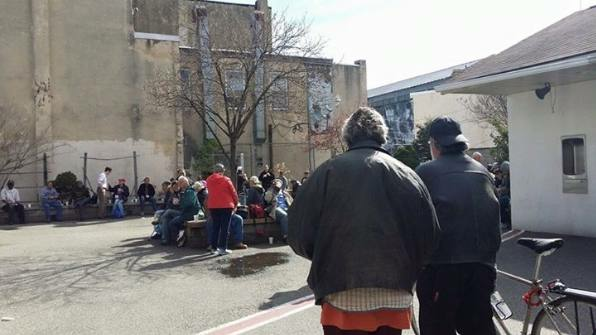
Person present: Yes